Gethsemane Man-made Forest

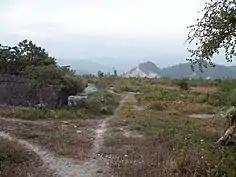
Barren land prior to plantation

The 35 members of the JFMC began working the barren land under the name "“Sonaigaon Multipurpose farm”" for cultivation as well as farming purposes in 2003. Their effort gained support through the initiative of the then Forest Range Officer Naba Kumar Bordoloi of Bhairabkunda RF. He inducted the group into six JFMC and in 2005 a proposal was submitted to Ministry of Environment and Forest India. It was approved and the plantation under the Ministerial support extended from 2007 to 2011.